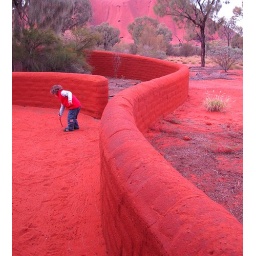
playing in the red ground